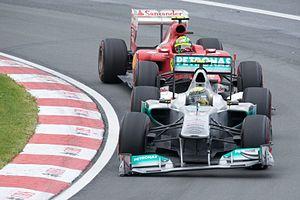
Le championnat du monde de Formule 1 2011, 62ᵉ édition du championnat du monde des pilotes, est remporté par Sebastian Vettel et par son écurie Red Bull Racing-Renault.
Le Grand Prix automobile du Canada 2011, disputé le 12 juin 2011 sur le circuit Gilles-Villeneuve, à Montréal, est la 846ᵉ épreuve du championnat du monde de Formule 1 courue depuis 1950, la septième manche du championnat 2011 et la quarante-et-unième édition de l'épreuve comptant pour le championnat du monde.